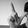
ASL letter: L